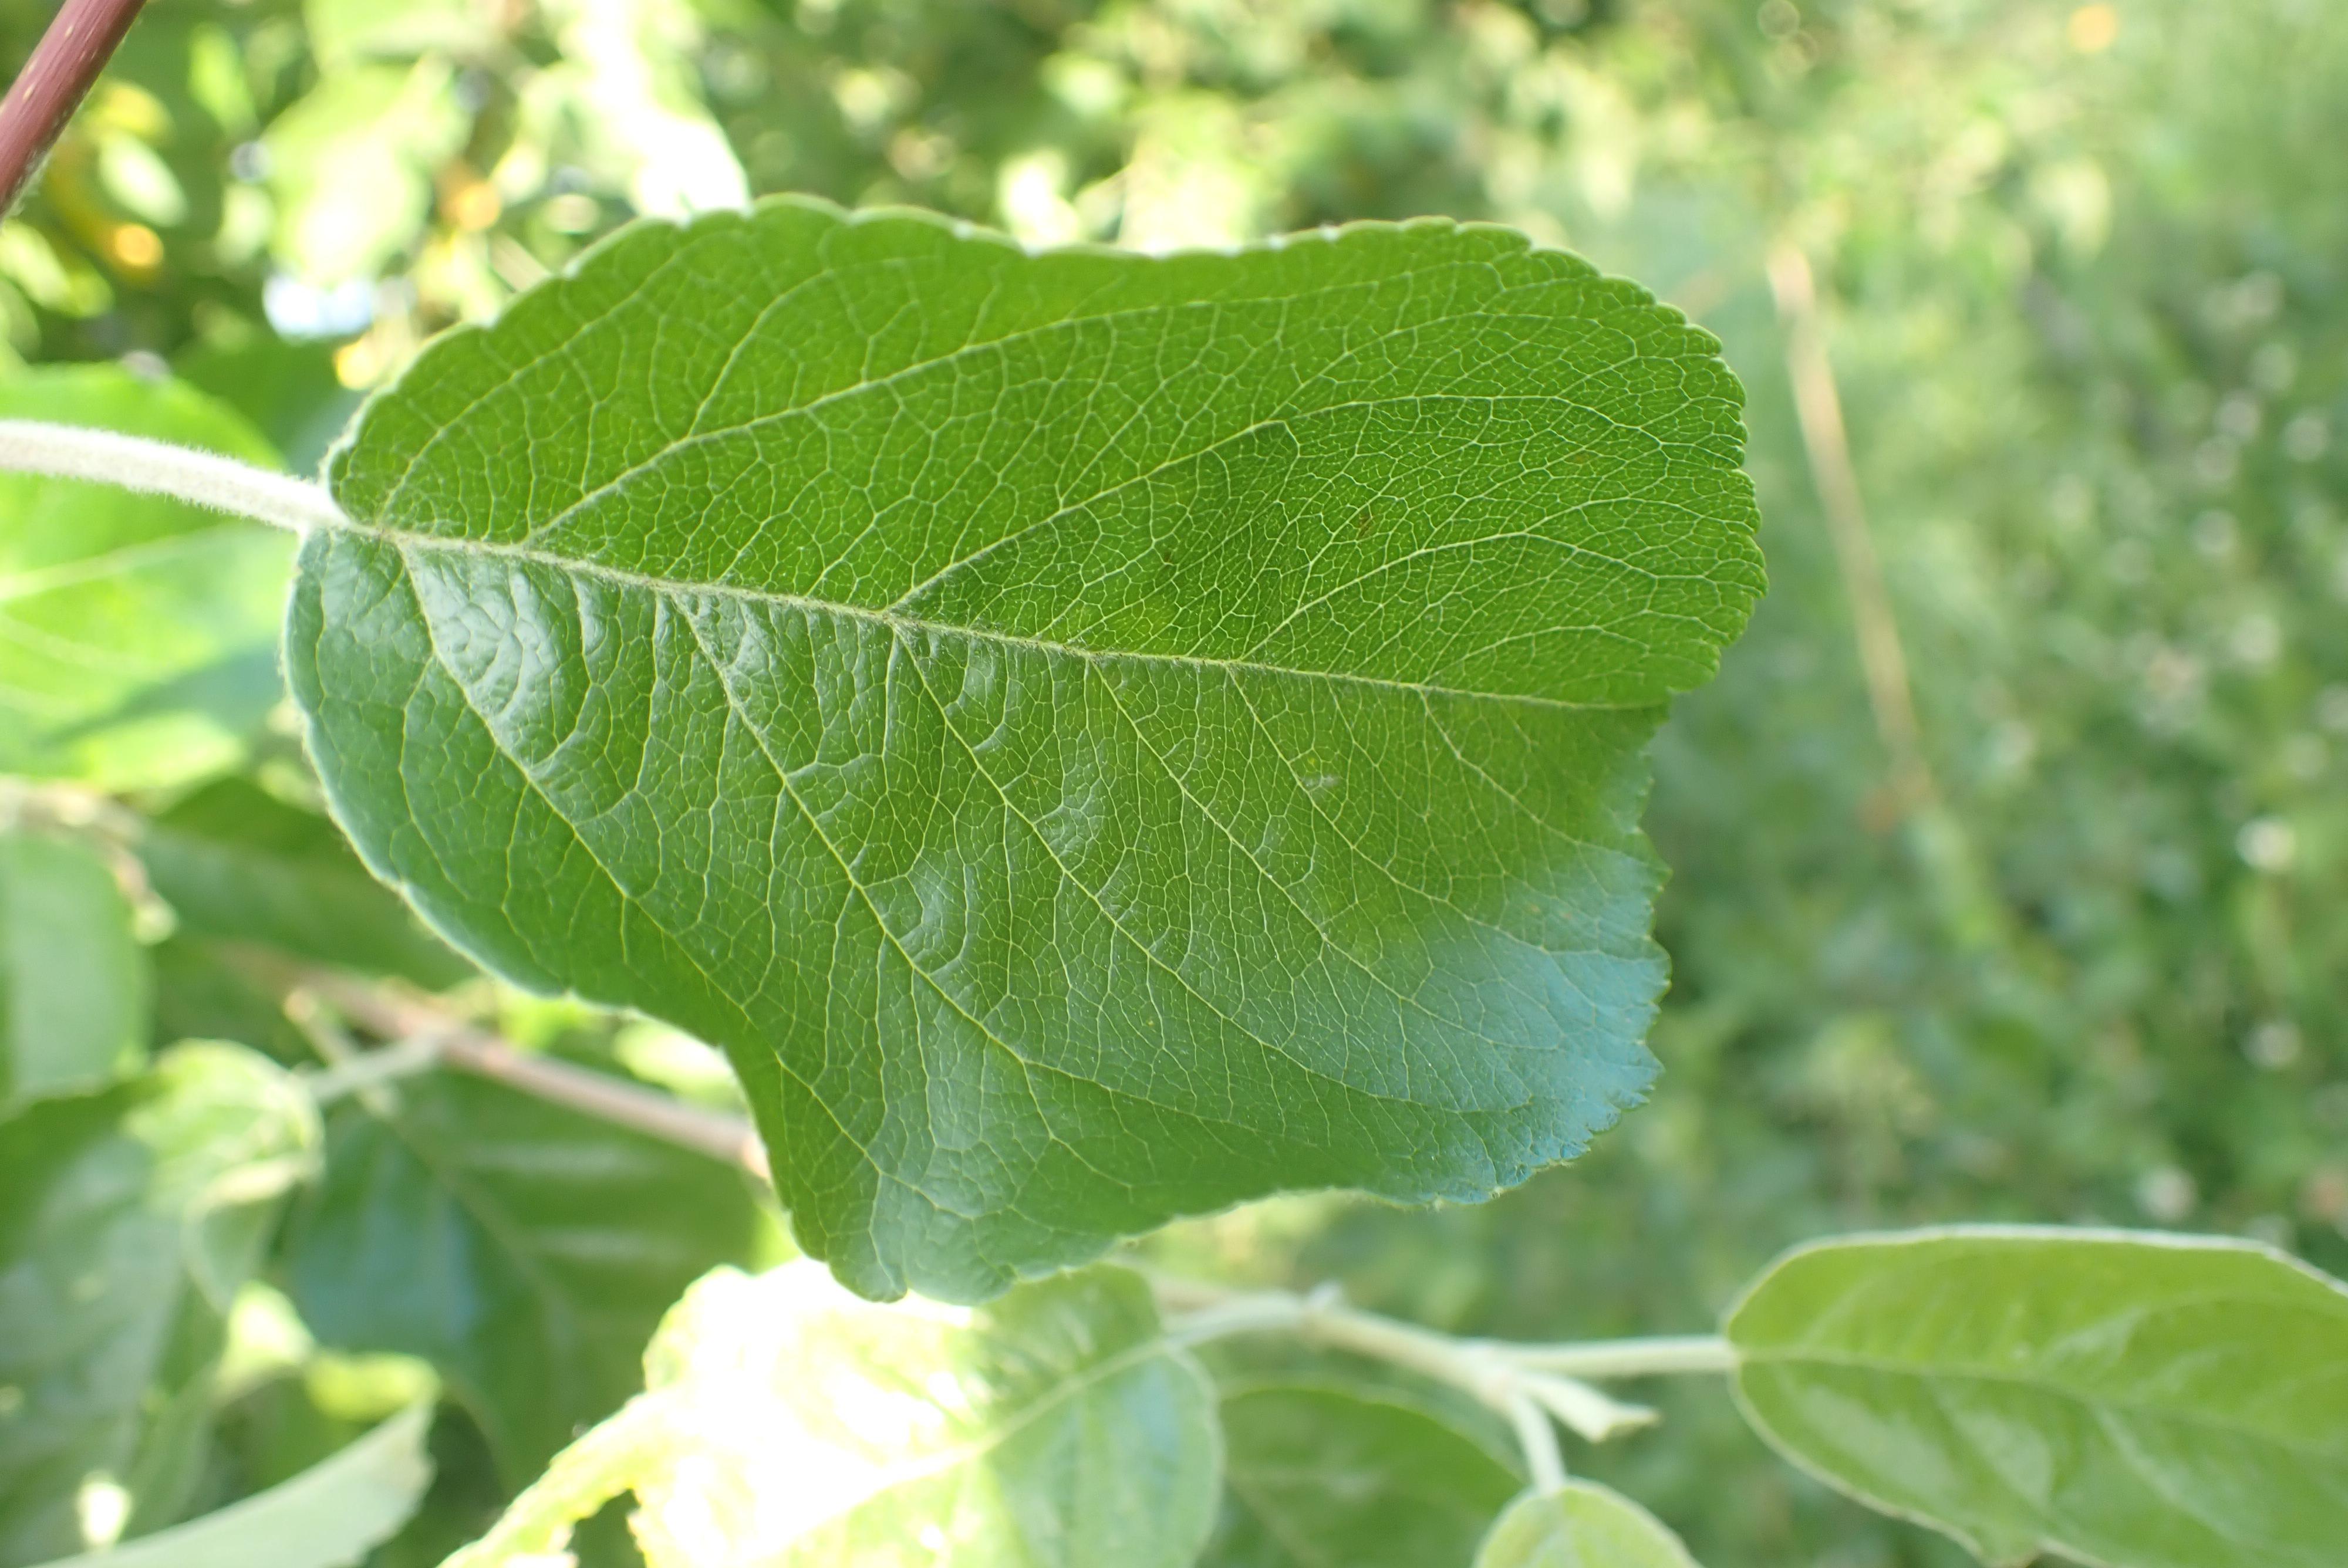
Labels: healthy